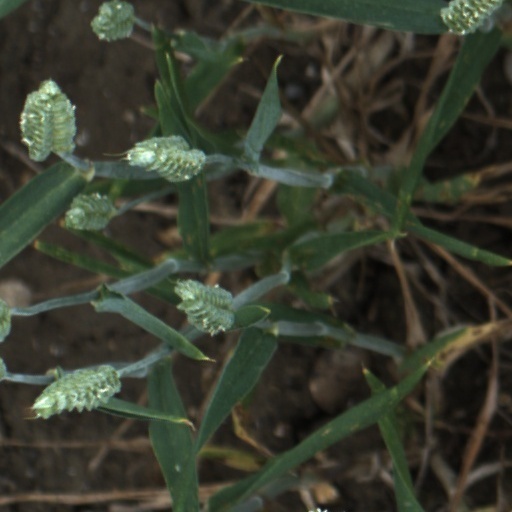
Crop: wheat